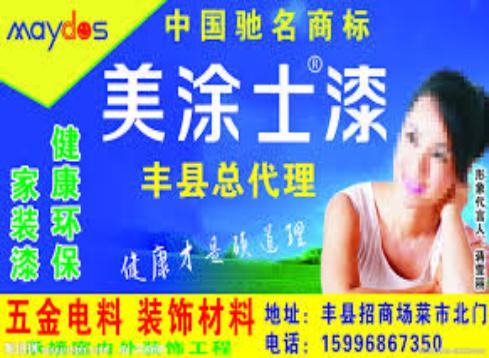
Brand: maydos
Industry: Necessities